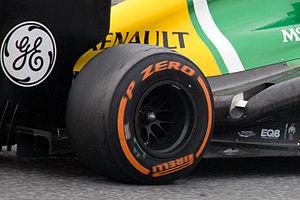
Cet article sur la réglementation de la Formule 1 2013 présente un aperçu rapide du règlement en vigueur durant le Championnat du monde de Formule 1 2013. Les nouveautés par rapport à la saison précédente sont indiquées en caractères gras.